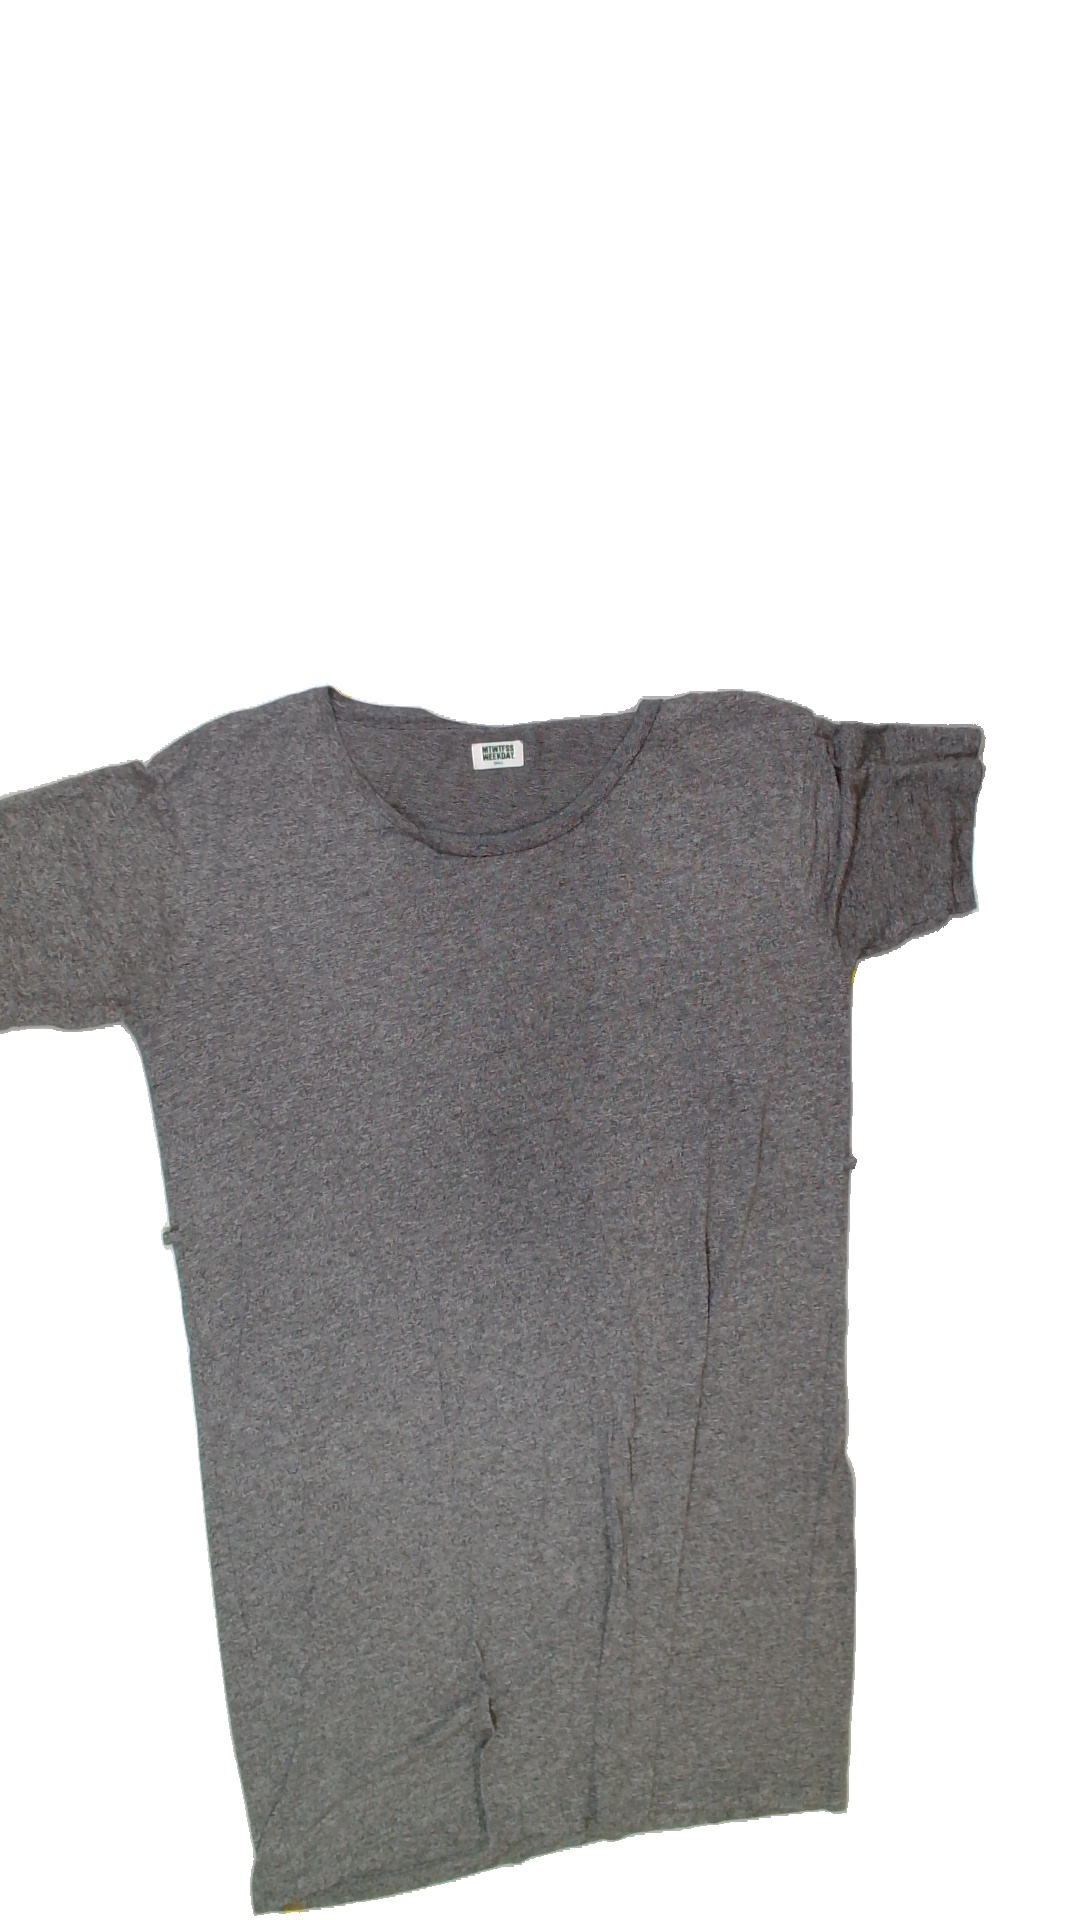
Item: T-shirt (Ladies)
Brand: Weekday
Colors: Grey
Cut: C-collar
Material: ?
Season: All
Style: No trend
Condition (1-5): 3
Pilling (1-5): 3
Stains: No
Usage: Export
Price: <50